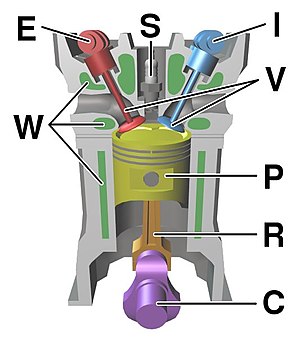
Stempelmaskine
Komponenter i én af en typisk firetaktsmotors cylindre med dobbelte kamaksler.